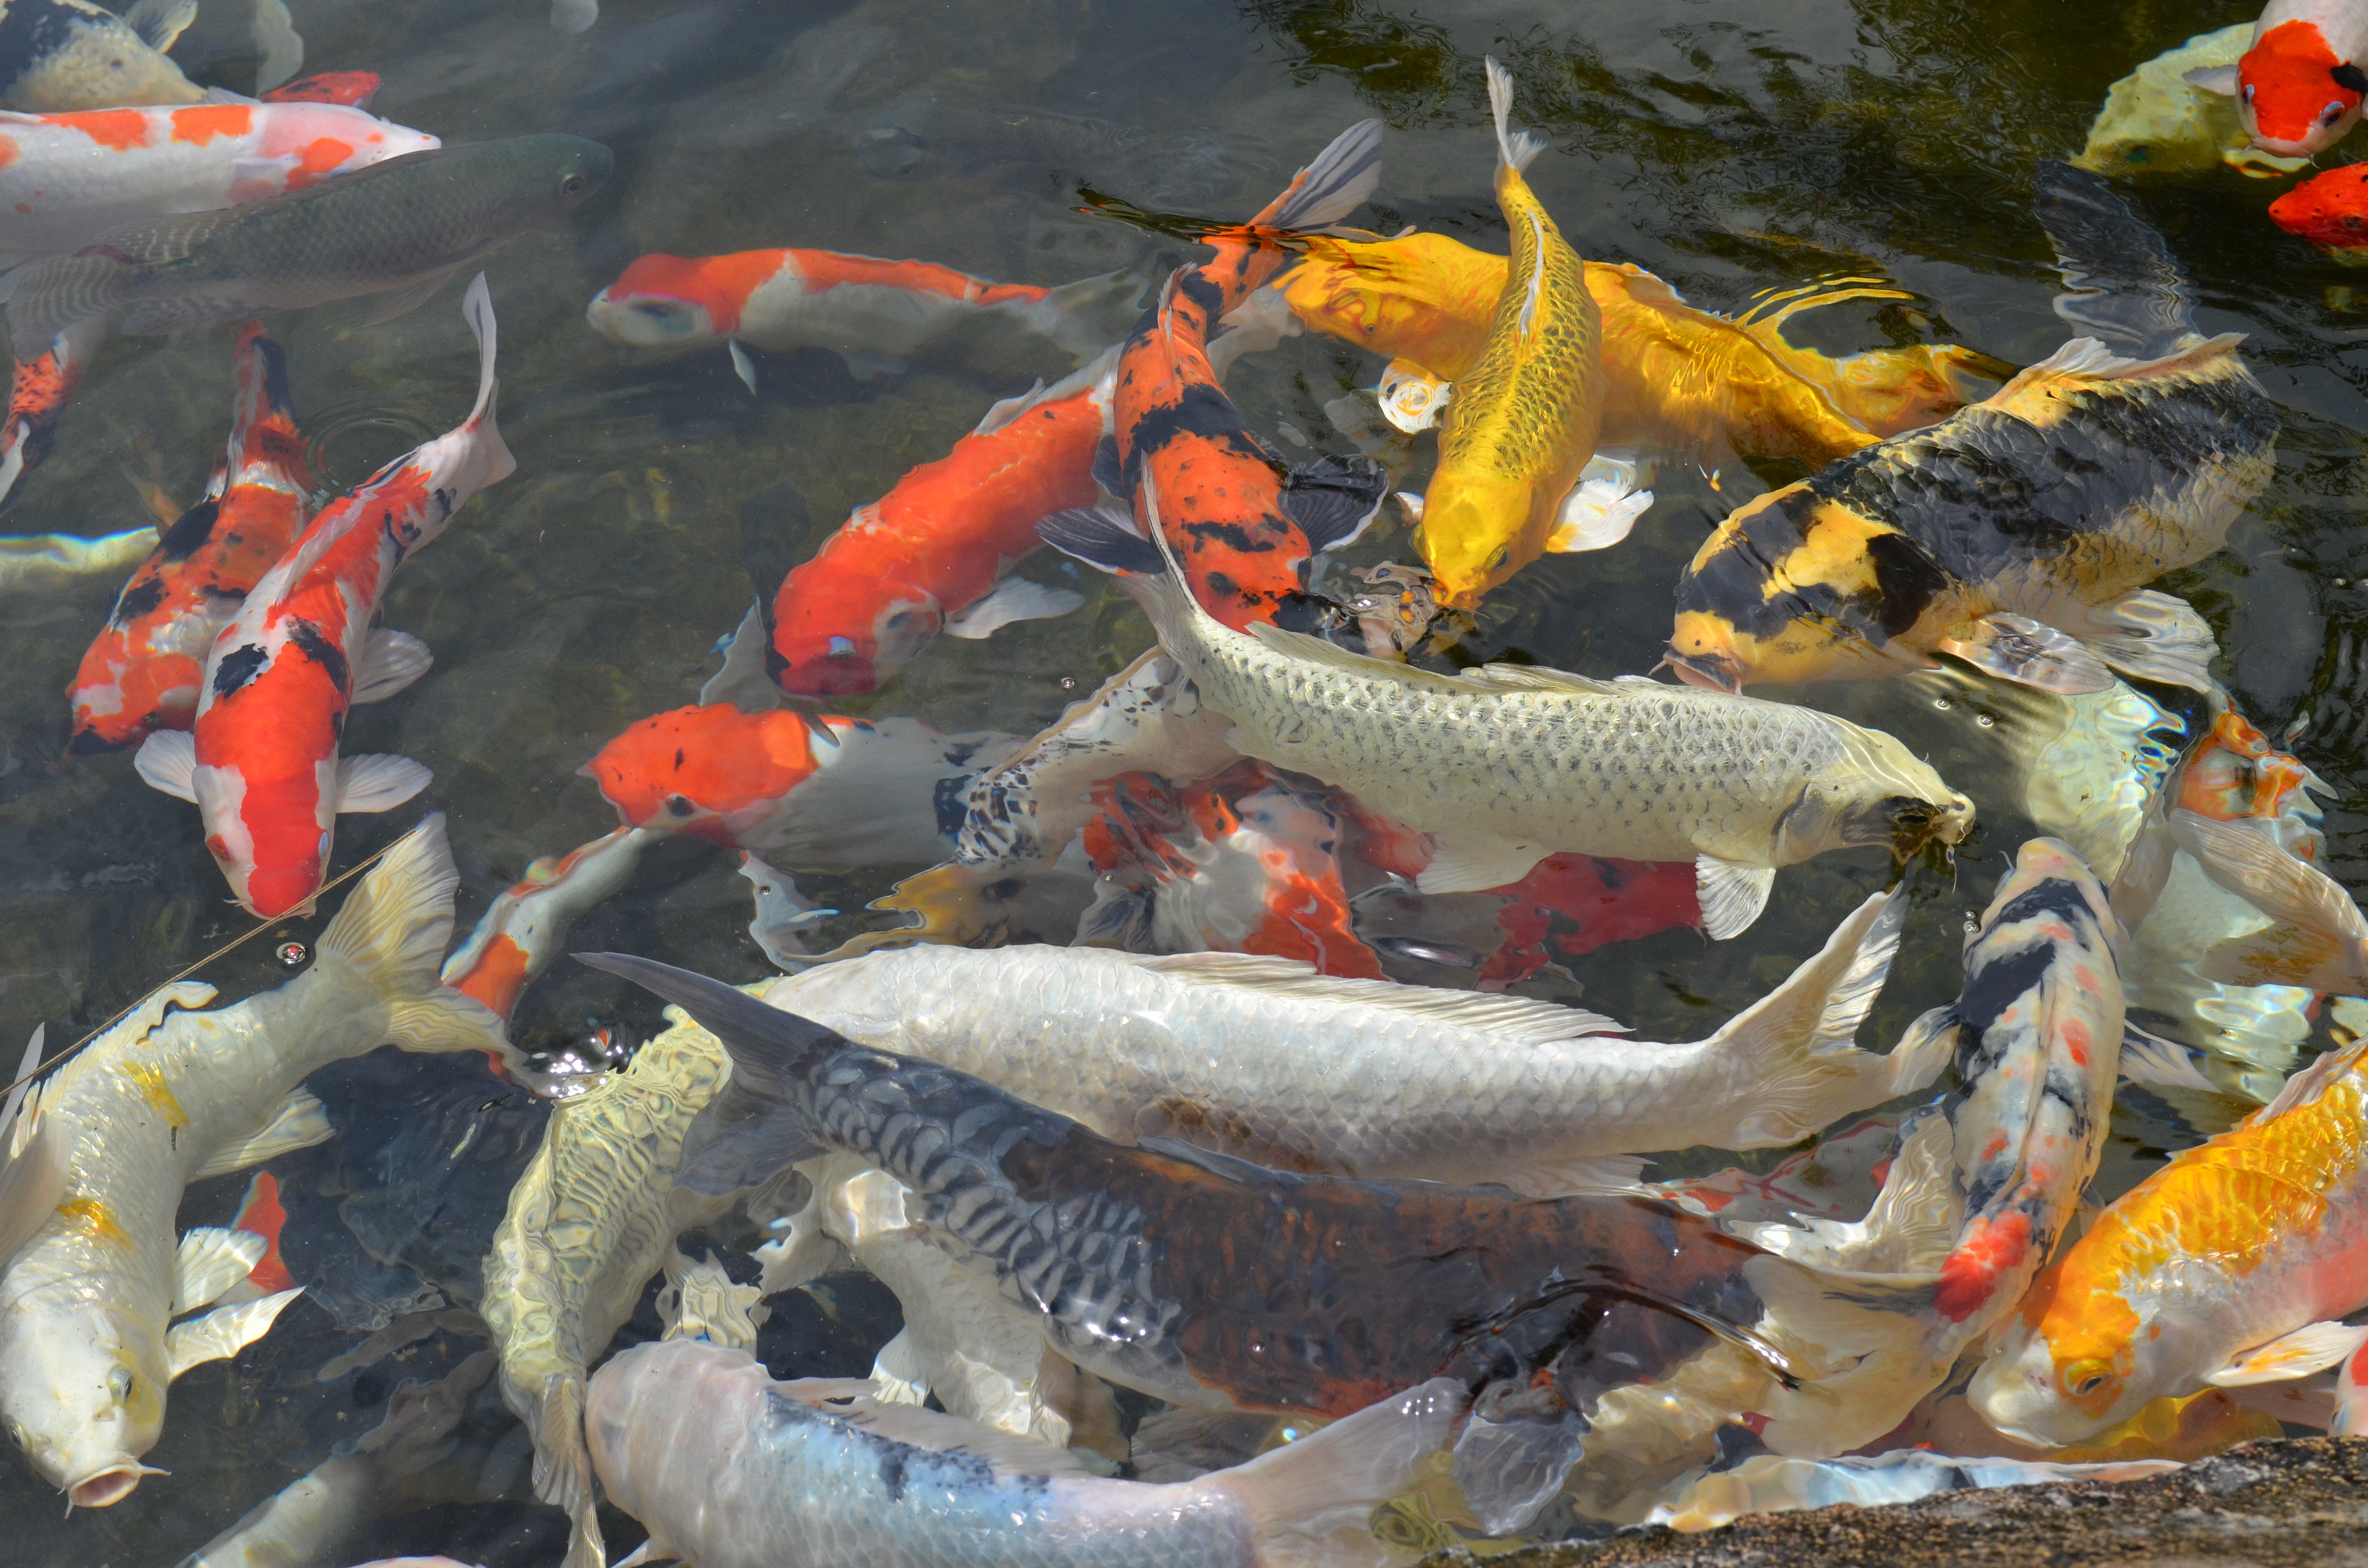
outdoor, fish, koi, ornamental fish, koi fish, fish pond, marine biology